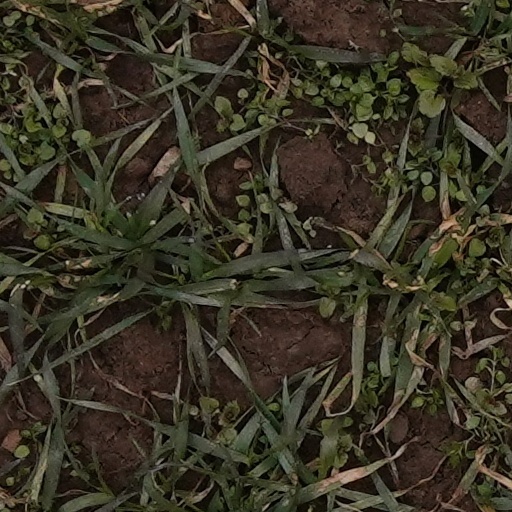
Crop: wheat